Ojo Alamo Formation

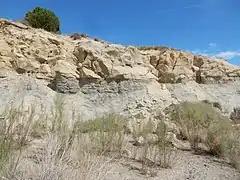
Ojo Alamo Formation in the Bisti/De-Na-Zin Wilderness

The Ojo Alamo Formation is a geologic formation in New Mexico spanning the Mesozoic/Cenozoic boundary. Non-avian dinosaur fossils have controversially been identified in beds of this formation dating from after the Cretaceous–Paleogene extinction event, but these have been explained as either misidentification of the beds in question or as reworked fossils, fossils eroded from older beds and redeposited in the younger beds.